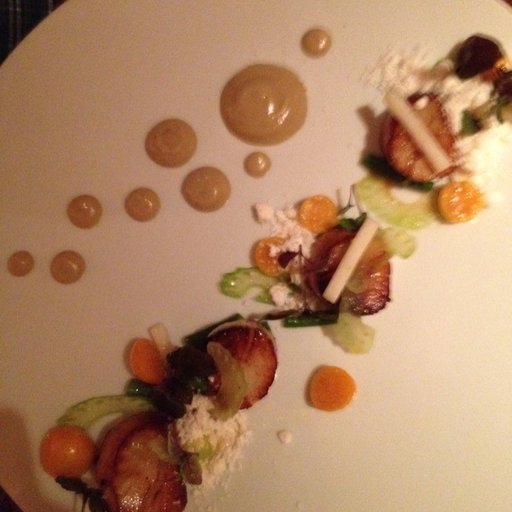
Label: scallops